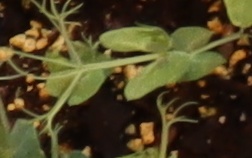
Label: Field Pea